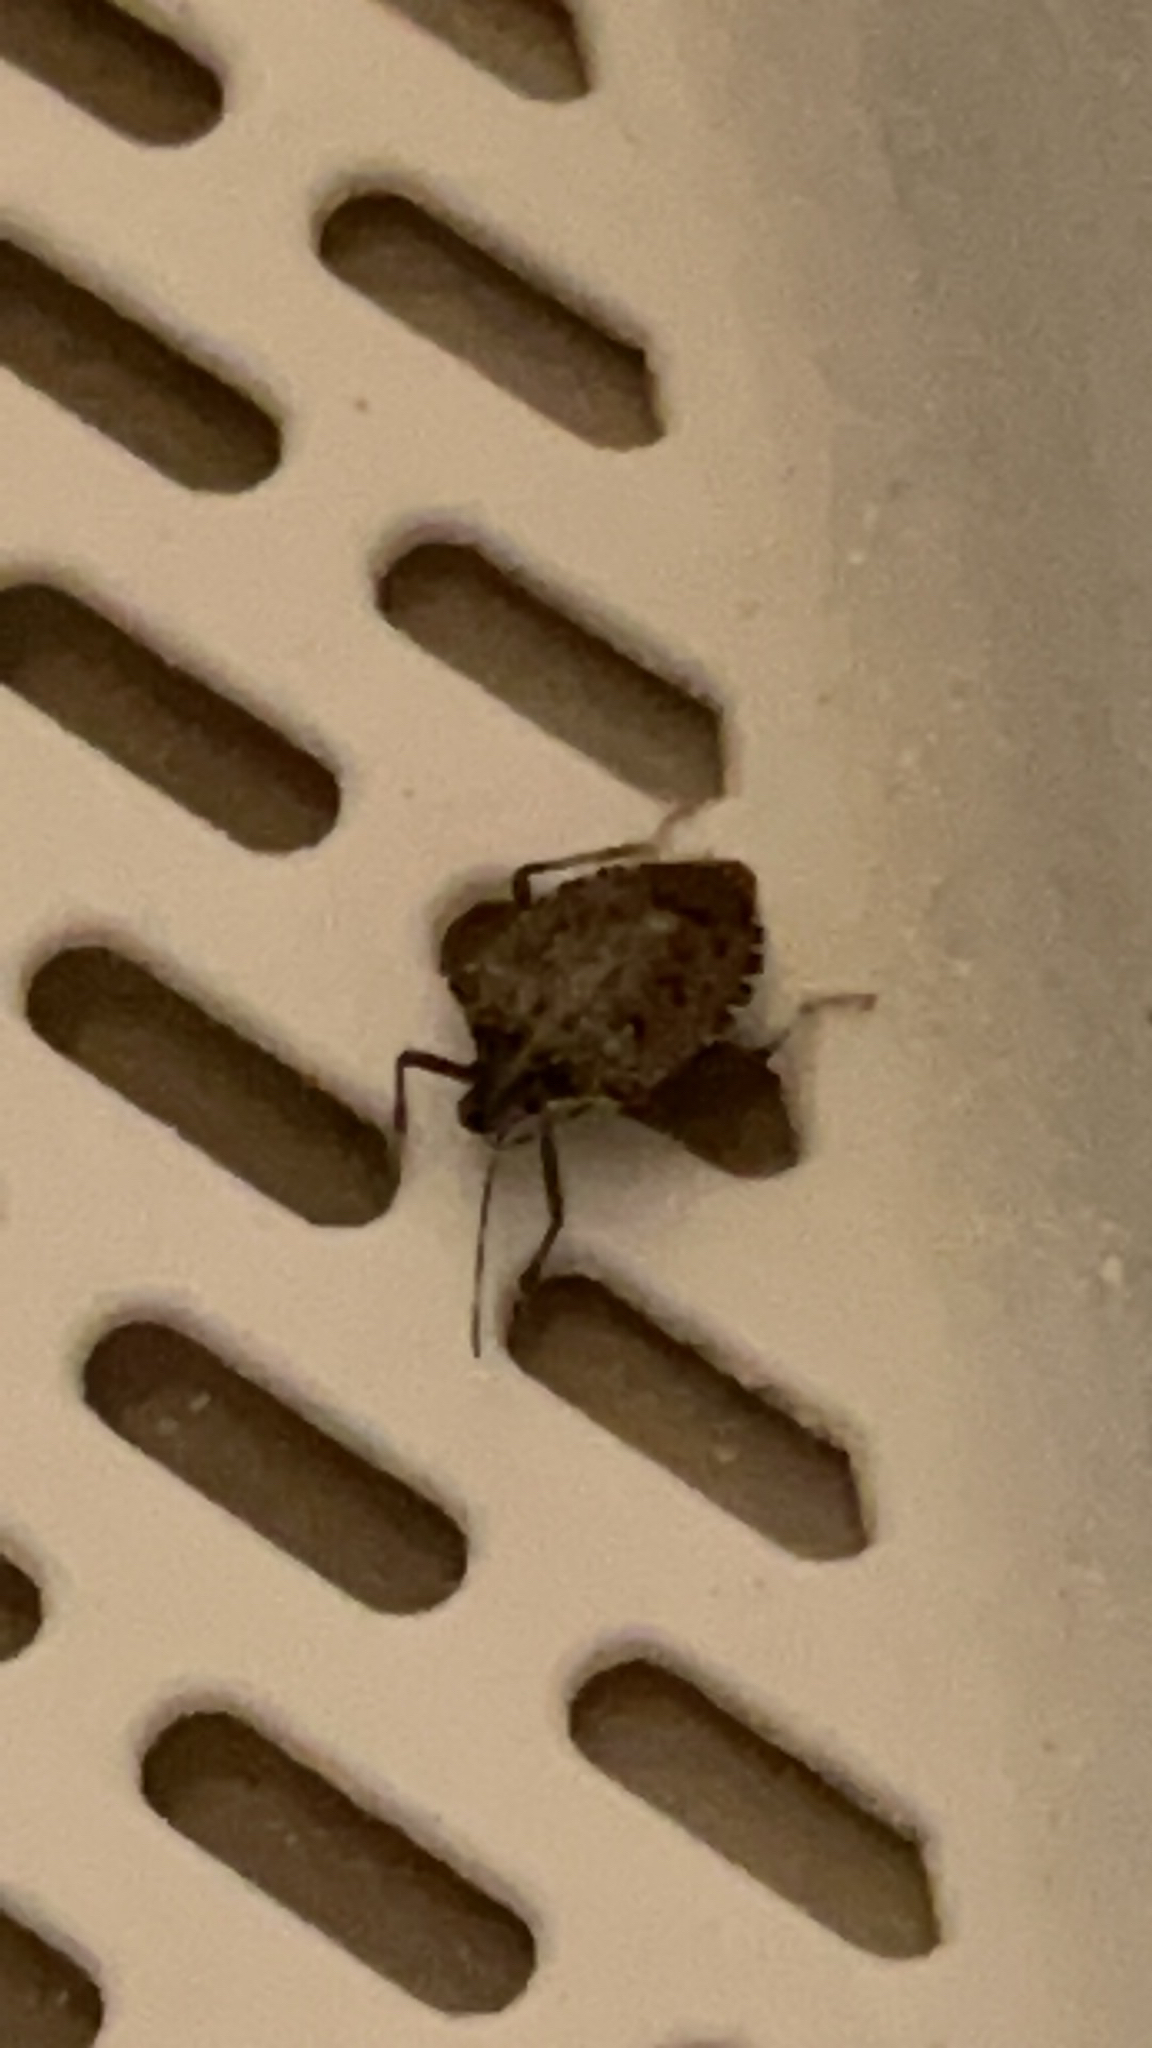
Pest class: stink_bug